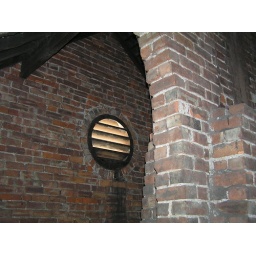
The round window at front in master bed